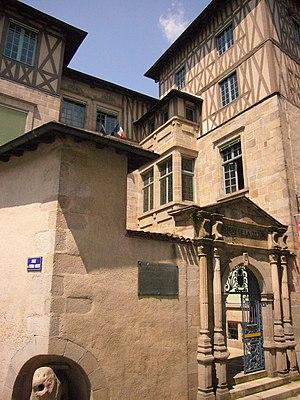
Hôtel Maledent de Feytiat, siège de la DRAC Limousin (Limoges, France)
Le ministère de la Culture est créé en France en 1959 par le président Charles de Gaulle, et attribué à André Malraux sous le nom de « ministère d'État chargé des Affaires culturelles ». À cette même époque, de nombreux pays se sont également dotés d'un ministère de la Culture. Le ministère est traditionnellement appelé, d'après son adresse principale, « rue de Valois ».
Ce tableau présente la liste de tous les monuments historiques classés ou inscrits dans la ville de Limoges, Haute-Vienne, en France.
L'hôtel de Maledent de Savignac de Feytiat est un hôtel particulier situé à Limoges, en France. Il abrite un des trois sites de la Direction régionale des affaires culturelles de la région Nouvelle-Aquitaine.
En France, une direction régionale des Affaires culturelles, est un service déconcentré du ministère de la Culture dans chaque région française.